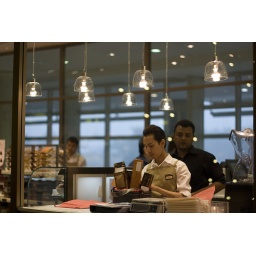
Sales in the glass box